Clarence Hudson White

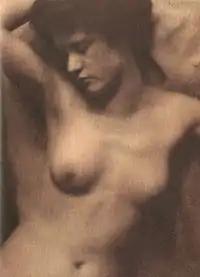
"Torso", 1907, jointly created by White and Stieglitz

During this same year White and Stieglitz undertook an artistic experiment in which they jointly created a series of photographs of two models, Mabel Cramer and another known only as Miss Thompson. Stieglitz offered suggestions about posing the models, White focused the camera, and one or the other of them would snap the shutter. White also developed the negatives and printed the photographs. One of the intentions of the experiment was to try a variety of printing techniques and papers, including platinum, gelatin silver and gum bichromate prints. On a few signed of the prints they signed with a monogram that combined both of their initials. During this collaboration, White learned the Autochrome color process from Stieglitz, who had just returned from Europe with this technical knowledge. White and Stieglitz jointly created at least one Autochrome during this time, which they exhibited later in the year.